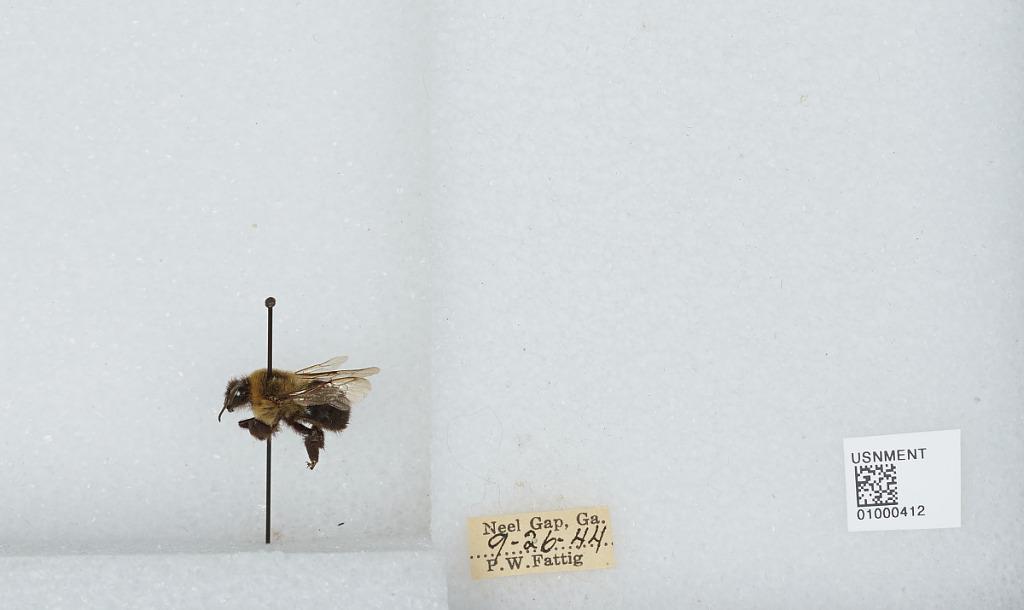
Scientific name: Bombus (Pyrobombus) impatiens Cresson
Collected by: P. Fattig
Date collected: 1944-9-26
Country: United States
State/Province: Georgia
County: Union
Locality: Neels Gap
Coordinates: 34.7347, -83.9181